Portrayal of Mormons in comics

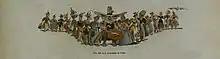
Political cartoon from 1896 showing a Utah man with 16 wives to exaggerate the kind of people who supported the Free Silver movement.

Between 1905 and 1909, "The Salt Lake Tribune" included over 600 cartoons relating to Mormonism. Related images were beginning to be produced in not only newspapers and magazines, but in pamphlets, periodicals, and more illustrated books. The Mormon leader and politician B. H. Roberts was elected to Congress in 1898, which put the LDS church in the spotlight once again and the fact that Roberts practiced polygamy caused many problems for him, his family, and the other Mormons still engaged in polygamist relationships. The "Salt Lake Tribune" and many other media outlets had a field day after discovering that one of Roberts' plural wives had just given birth to twins.